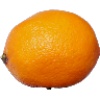
Label: Lemon Meyer 1